Battleship Row

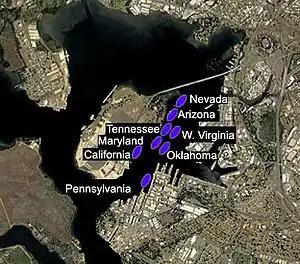
The formation of ships in Battleship Row (USS "Vestal" not shown)

Battleship Row was the grouping of seven U.S. battleships in port at Pearl Harbor, Hawaii, when the Japanese attacked on 7 December 1941. These ships bore the brunt of the Japanese assault. They were moored next to Ford Island when the attack commenced. The ships were , , , , , , and . A repair ship (former coal ship), , was also present, moored next to "Arizona".